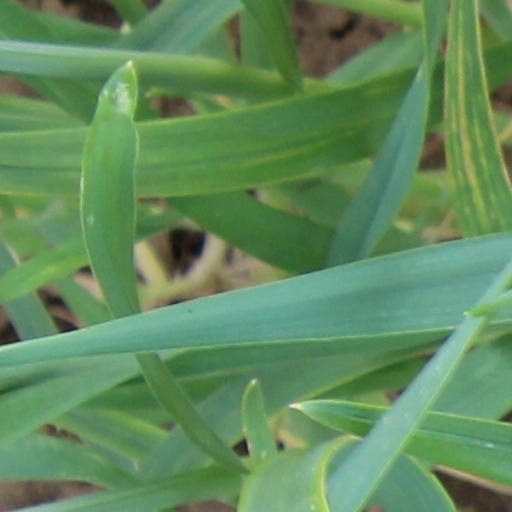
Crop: wheat